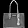
Label: Bag